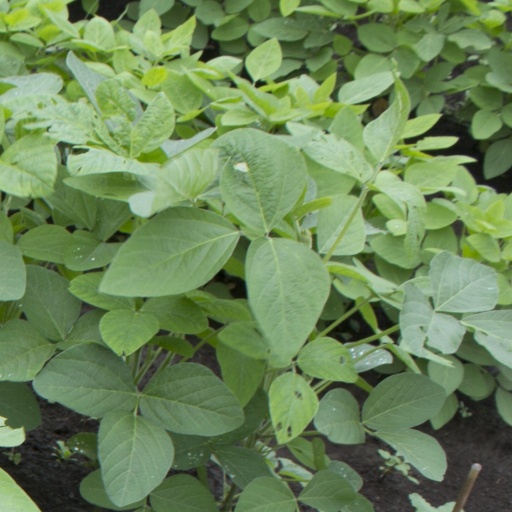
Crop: soybean